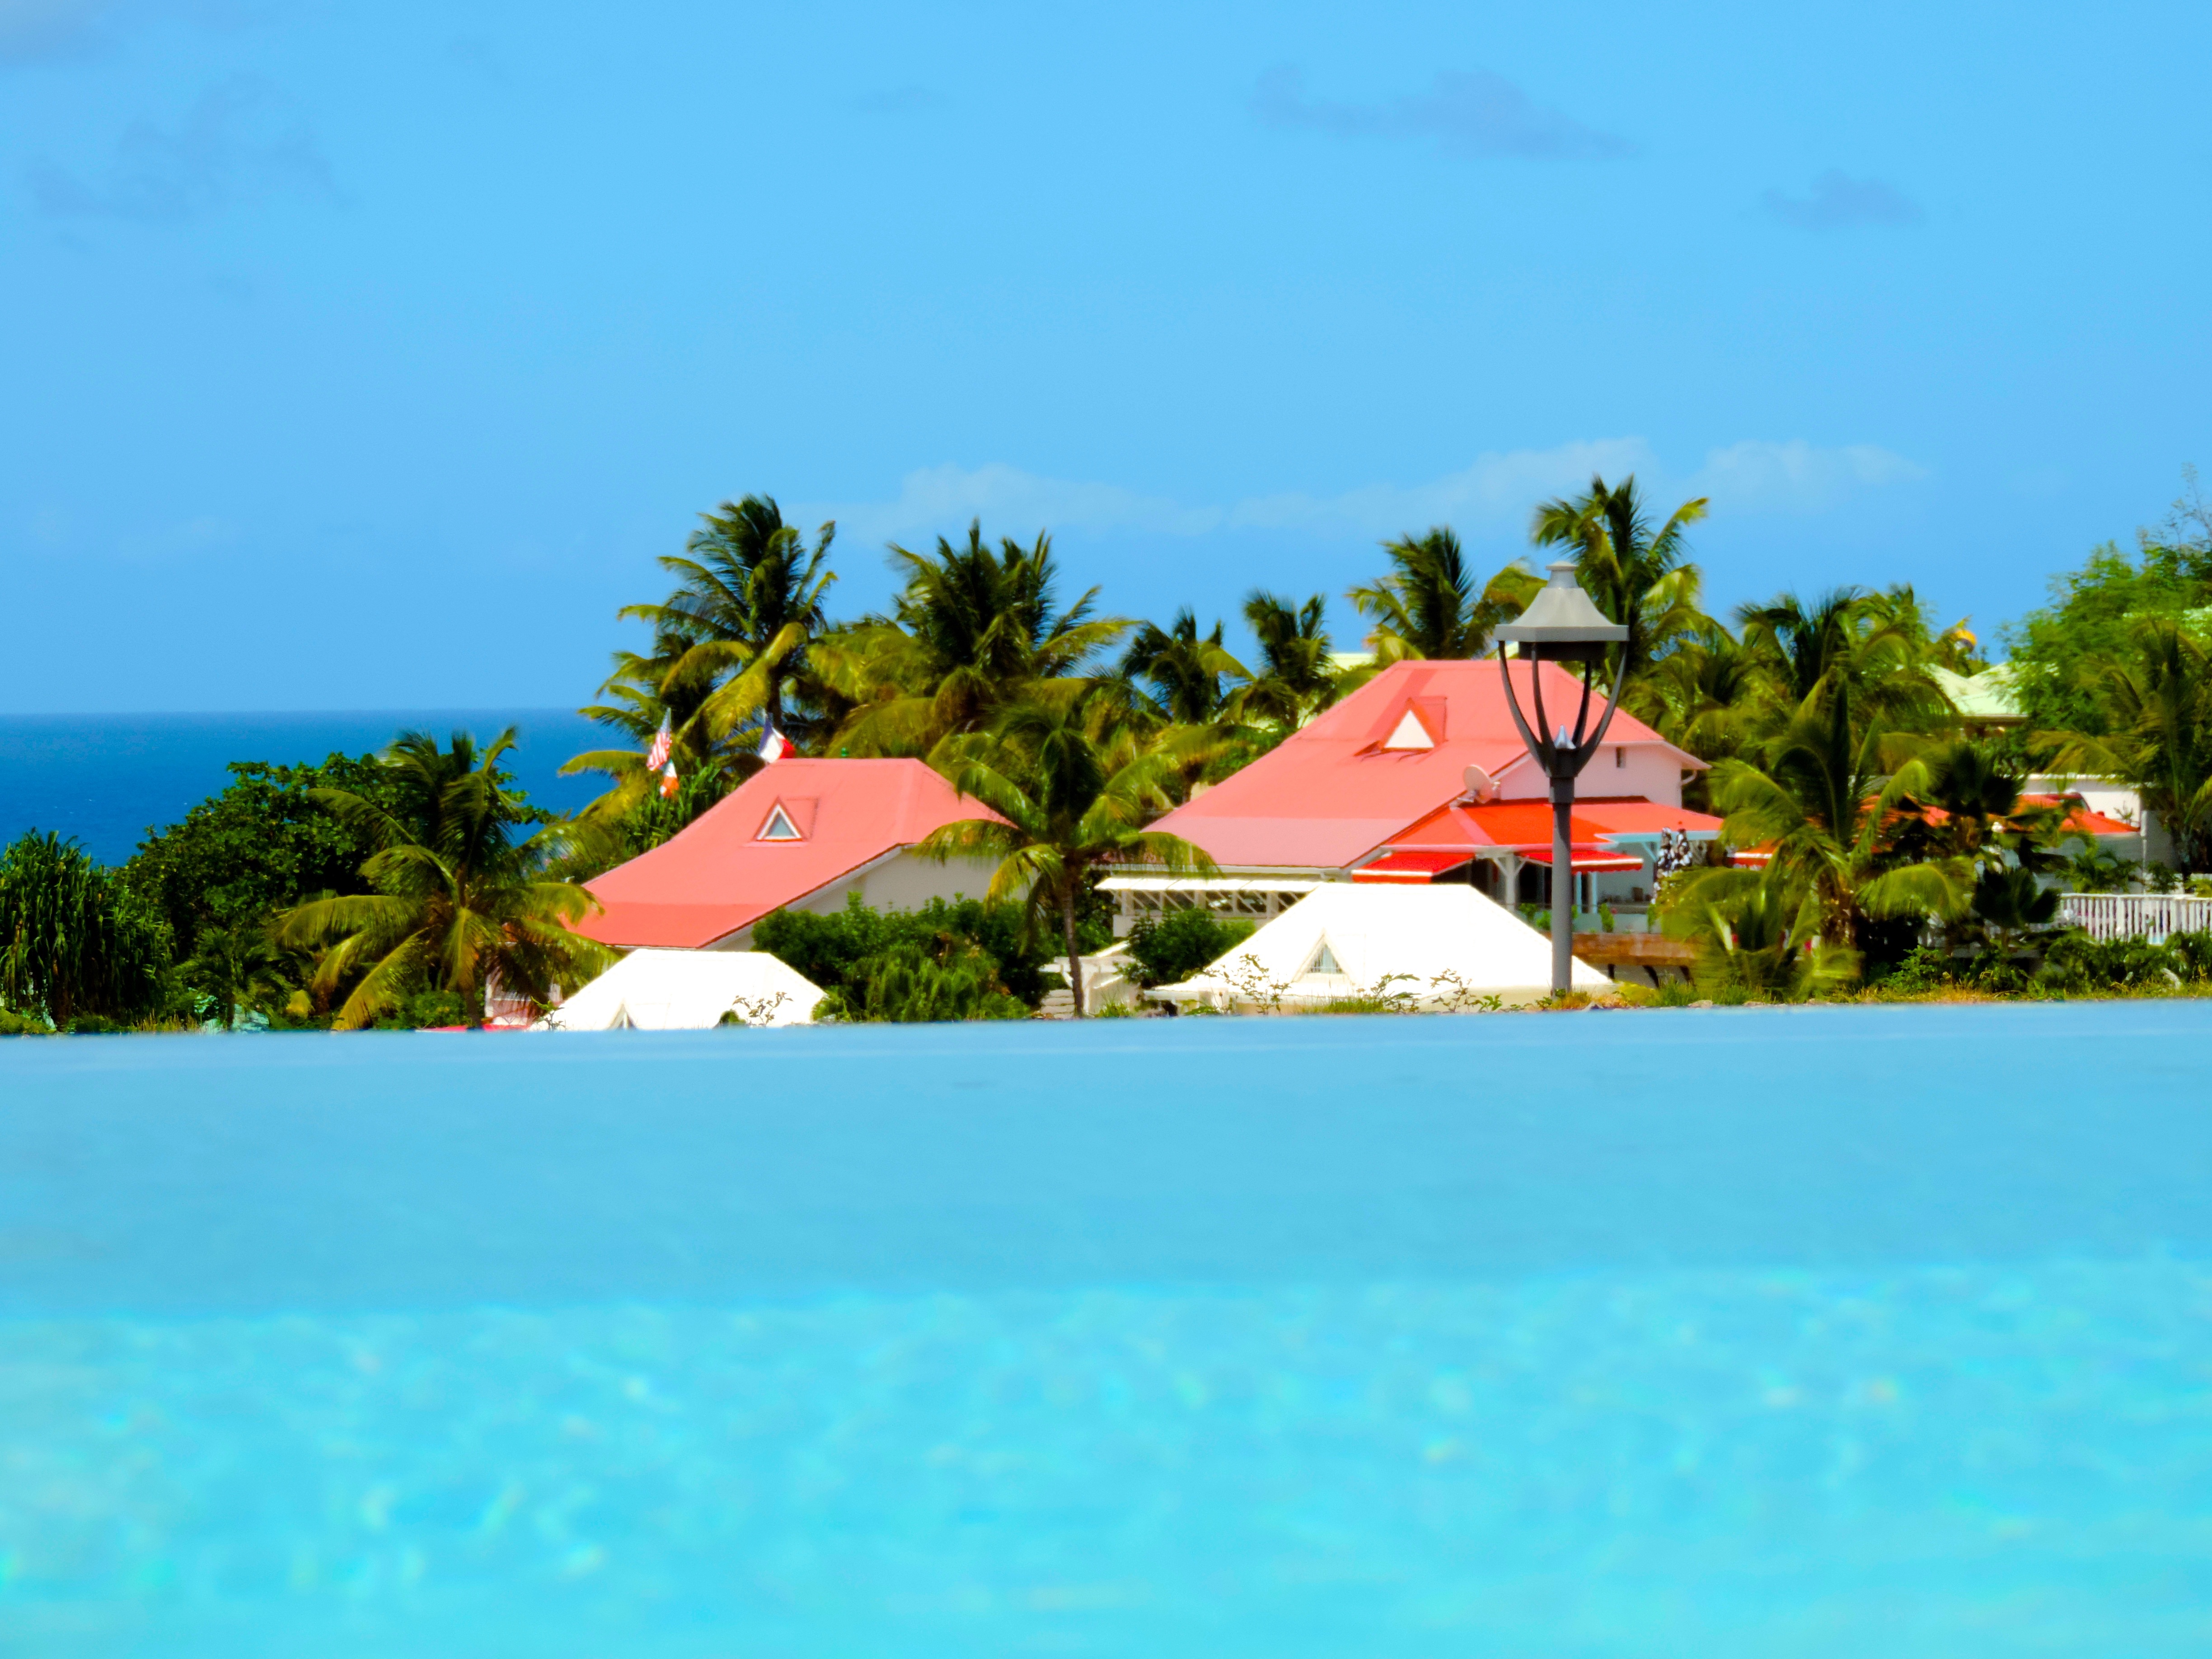
beach, vacation, swimming pool, leisure, resort, caribbean, water park